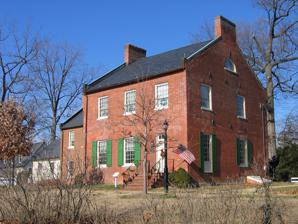
Building: Beall–Dawson House
Country: United States of America
Year built: 1815
Historic house in Maryland United States historic place Beall–Dawson House U.S. National Register of Historic Places Beall–Dawson house, January 2005 Show map of Maryland Show map of the United States Location 103 W. Montgomery Ave., Rockville, Maryland Coordinates 39°5′3″N 77°9′19″W / 39.08417°N 77.15528°W / 39.08417; -77.15528 Area 1 acre (0.40 ha) Built 1815 ( 1815 ) Architectural style Federal NRHP reference No. 73000933 Added to NRHP March 30, 1973 The Beall–Dawson House is a historic home located in Rockville , Montgomery County , Maryland , United States . It is a 2 + 1 ⁄ 2 -story Federal house, three bays wide by two bays deep, constructed of Flemish bond brick on the front facade and common bond elsewhere. Outbuildings on the property include an original brick dairy house and a mid-19th century one-room Gothic Revival frame doctor's office which was moved to the site for use as a museum. The house was constructed in 1815. It serves as the headquarters of the Montgomery County Historical Society , which maintains the house as an early 19th-century historic house museum . The house also includes indoor slave quarters and two rooms with changing exhibits of local history. The Beall–Dawson House was listed on the National Register of Historic Places in 1973. The property also includes the Stonestreet Museum of 19th Century Medicine , a one-room doctor's office with medical and pharmaceutical tools, furniture, and books from the 19th and early 20th centuries. History The Beall–Dawson House was built circa 1815 for Upton Beall and his wife and daughters. Beall, from a prominent Georgetown family, was Clerk of the Court for the county, and he wanted a home that would reflect his wealth and status. In 1815, Rockville was a small rural community, despite being the county seat and an important cross-roads town. Beall's large brick Federal-style home, built overlooking Commerce Lane (now West Montgomery Avenue),  was designed to impress both inside and out. After Beall died in 1827, ownership of the house moved to his wife, Jane, and his three surviving daughters, Mathilda, Jane Elizabeth, and Margaret. Jane Beall never remarried, and her three daughters never married. The daughters lived in the house their entire lives. After Mathilda and Jane Elizabeth died, Margaret Beall invited a cousin, Amelia Somervell, to live in the house with her. Somervell married John L. Dawson, a local farmer and landowner, and lived at the house with her husband and nine children (eight of whom survived to adulthood). When the last of Beall's daughters died in the late 1800s, she left the house to three of Somervell-Dawson's daughters, continuing the tradition of three sisters being owners of the house. As money grew tight, the Dawsons turned to the house to provide an income, starting a restaurant that ran out of the front yard, teaching dancing lessons to neighborhood children, and taking on boarders. Despite the Dawsons' best efforts, however, the house began to suffer from neglect. After the last of the Dawson sisters died, the house was sold to the Davis family in 1946. The Davises, who had been looking to take on a fixer-upper, set about restoring the house to its former grandeur. The family returned much of the house to how it would have looked while under the Beall's family care, along with adding an addition to the side of what used to be the servants/slave quarters that housed a modern kitchen and dressing the original kitchen as the family's dining room. After Edwin Davis's death, Mrs. Davis's passion for their project waned, and she sold the house to the City of Rockville, where it became the Montgomery County Historical Society's headquarters. References